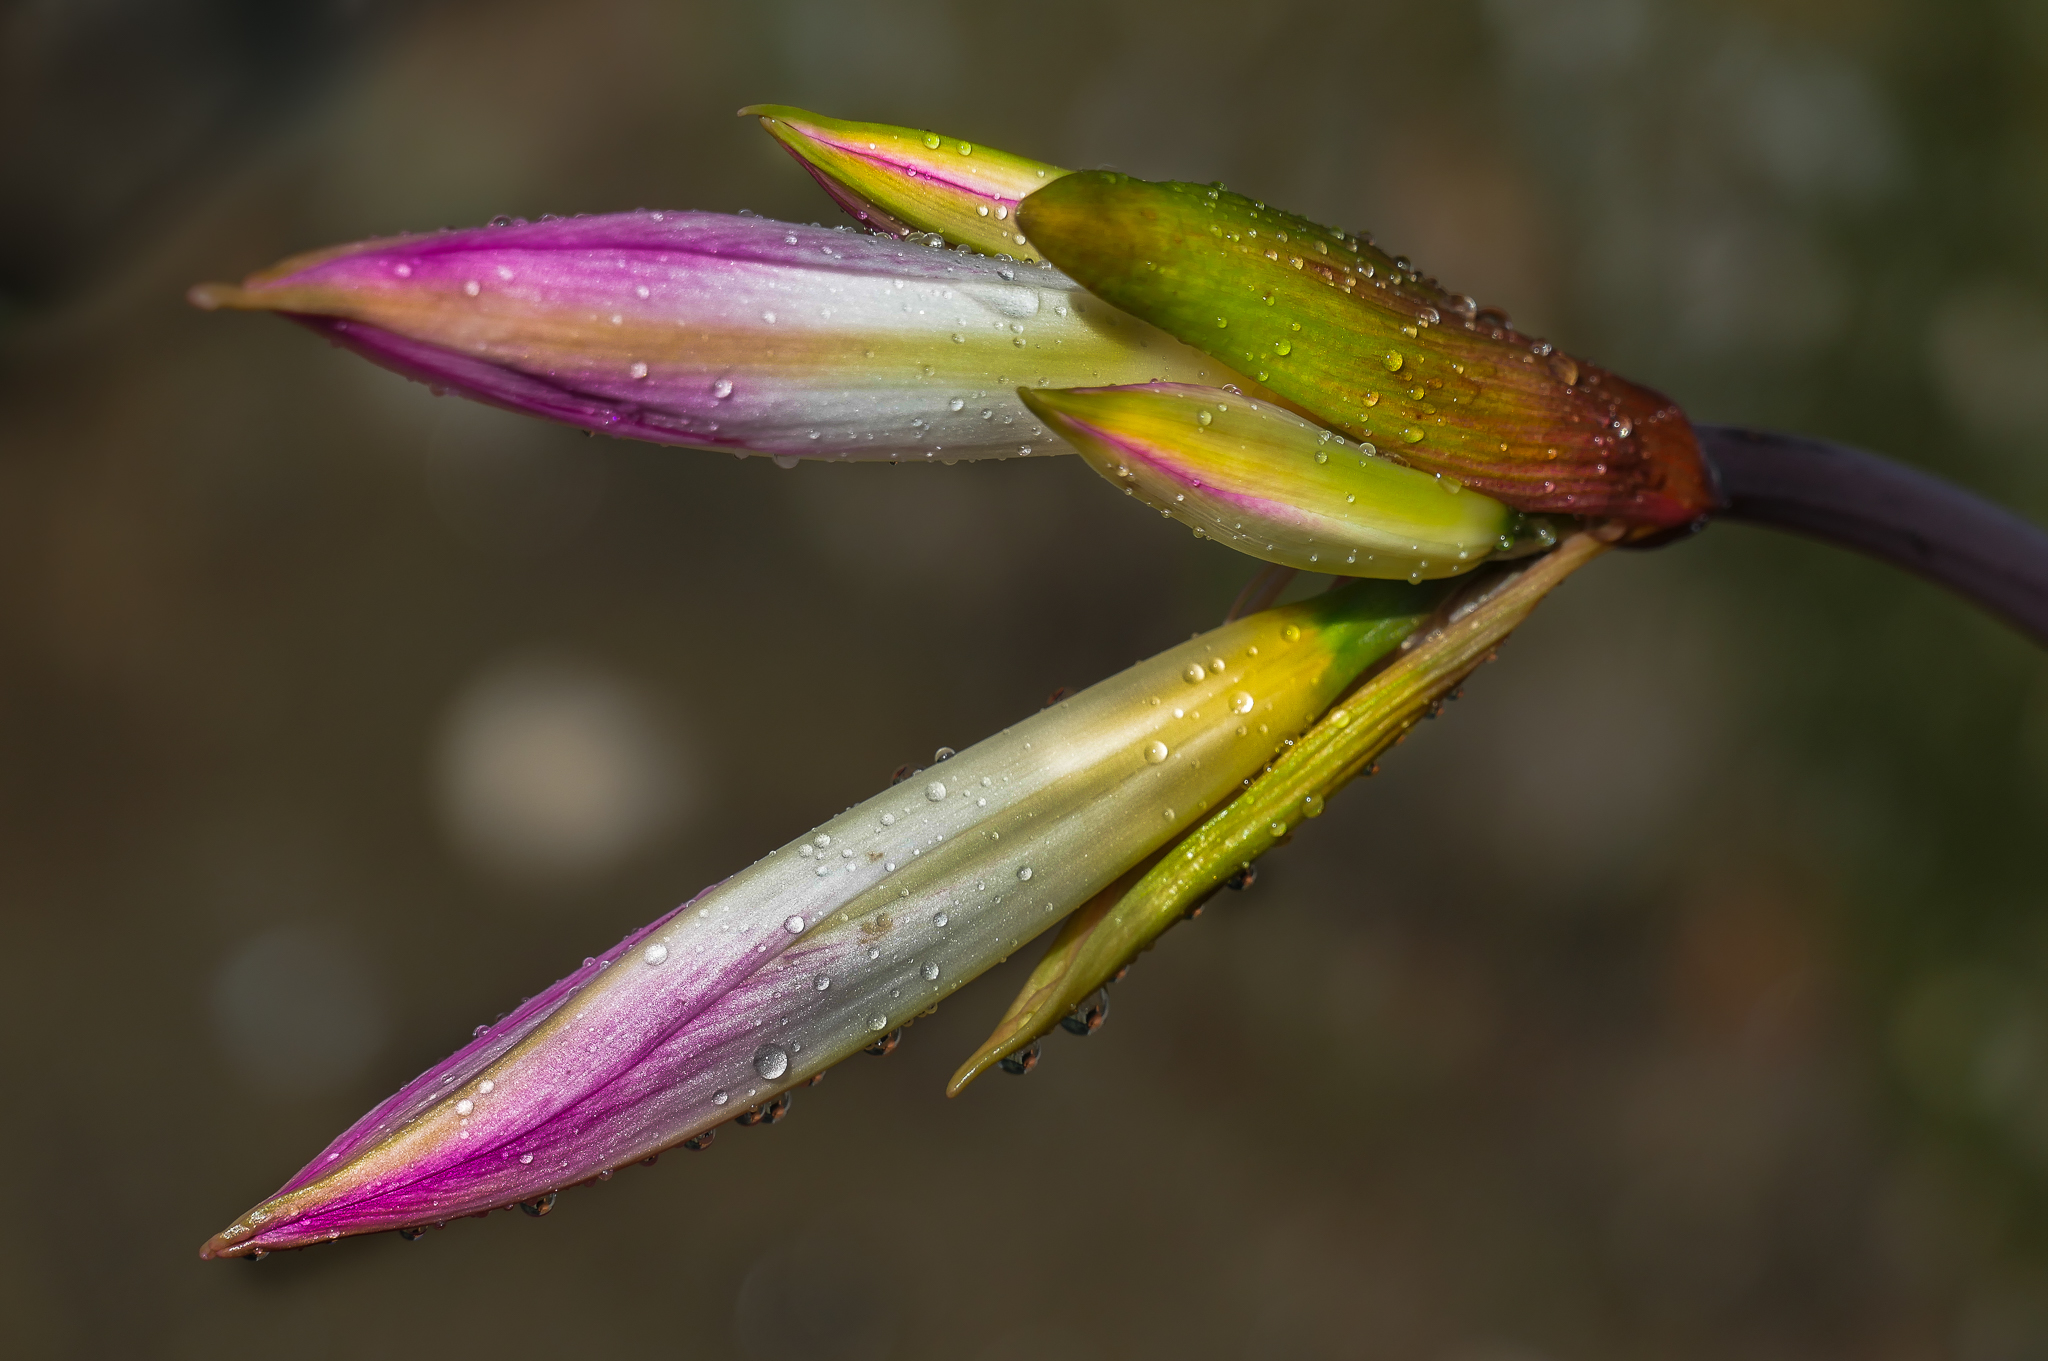
nature, plant, photography, leaf, flower, petal, insect, macro, botany, yellow, flora, fauna, wildflower, flowers, close up, naturaleza, flores, lumixfz1000, fz1000, bud, nectar, ggl1, xovesphoto, panasoniclumixfz1000, macro photography, flowering plant, plant stem, land plant